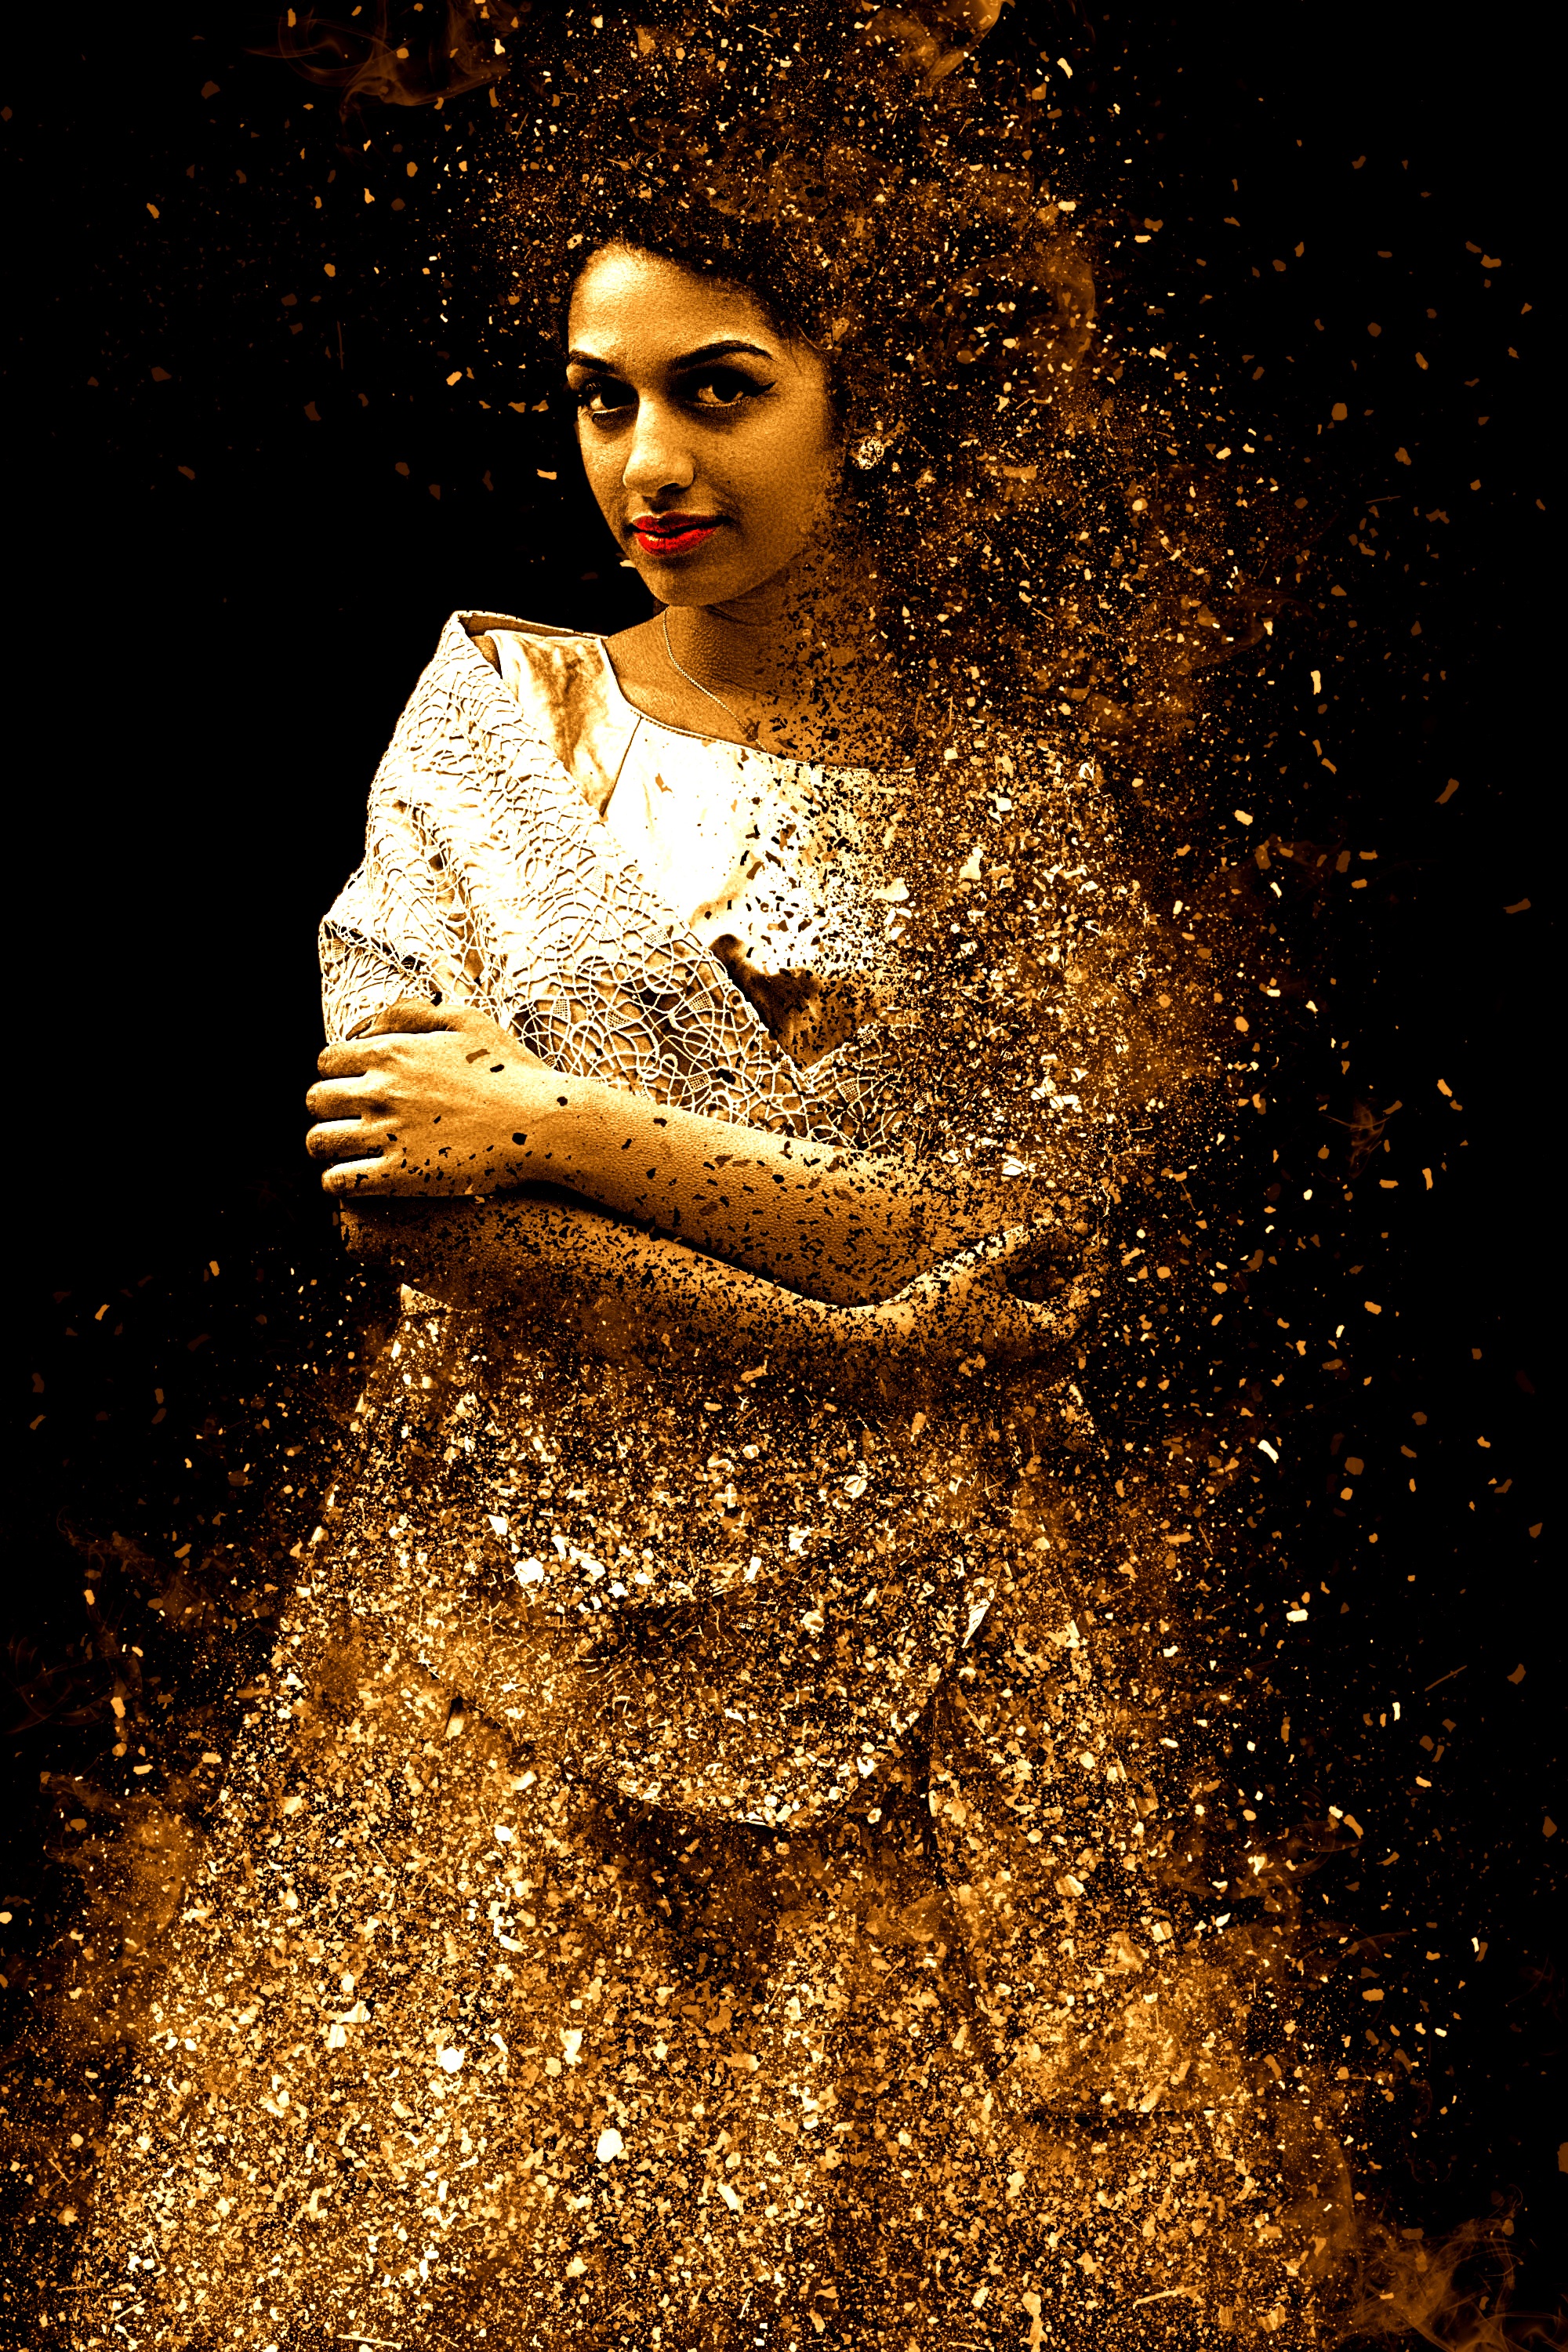
woman, view, portrait, darkness, fashion, bride, smile, face, dress, skin, beauty, beautiful, pretty, young woman, album cover